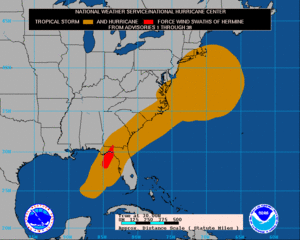
Hermine fut le neuvième système tropical à se former durant la saison 2016 dans l'Atlantique nord à partir d'une onde tropicale sortant de la côte ouest de l'Afrique le 18 août. Le 28 août, il est devenu une dépression tropical portant le nom de Neuf et le 31 août, le huitième à devenir une tempête tropicale. Finalement, il est passé au stade d'ouragan de catégorie 1 le 1ᵉʳ septembre, le quatrième de la saison.